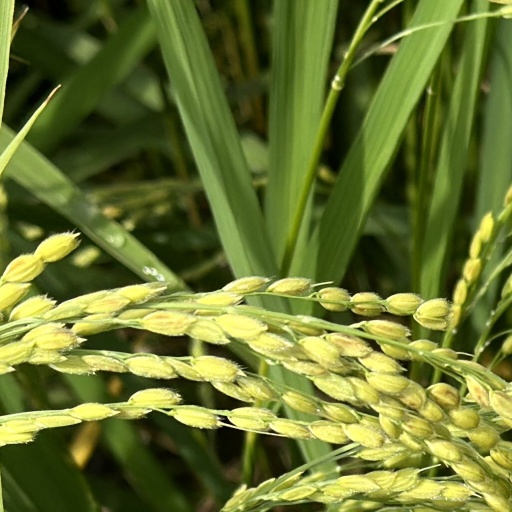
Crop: rice